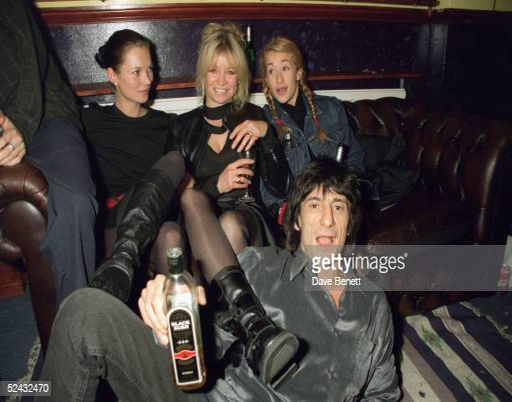
singer and blues artist at a party